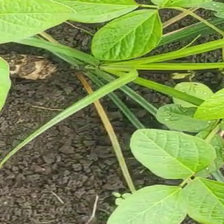
Weed species: Lavhala_(Cyperus_Rotundus)